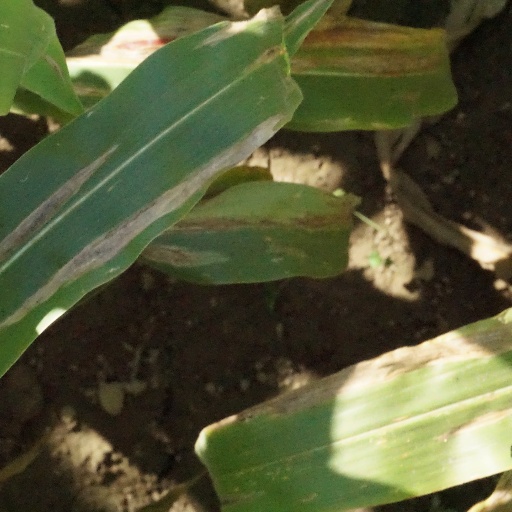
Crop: maize; corn